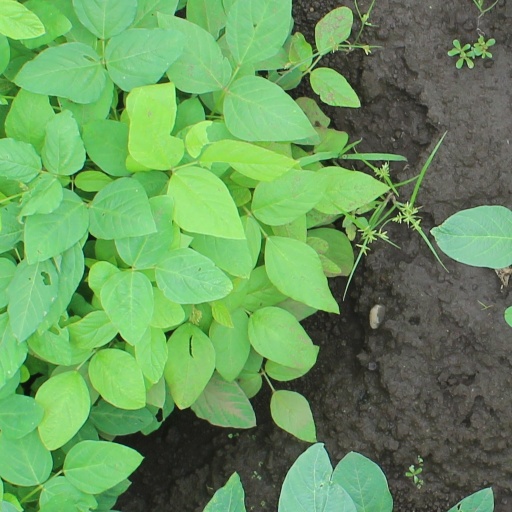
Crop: soybean